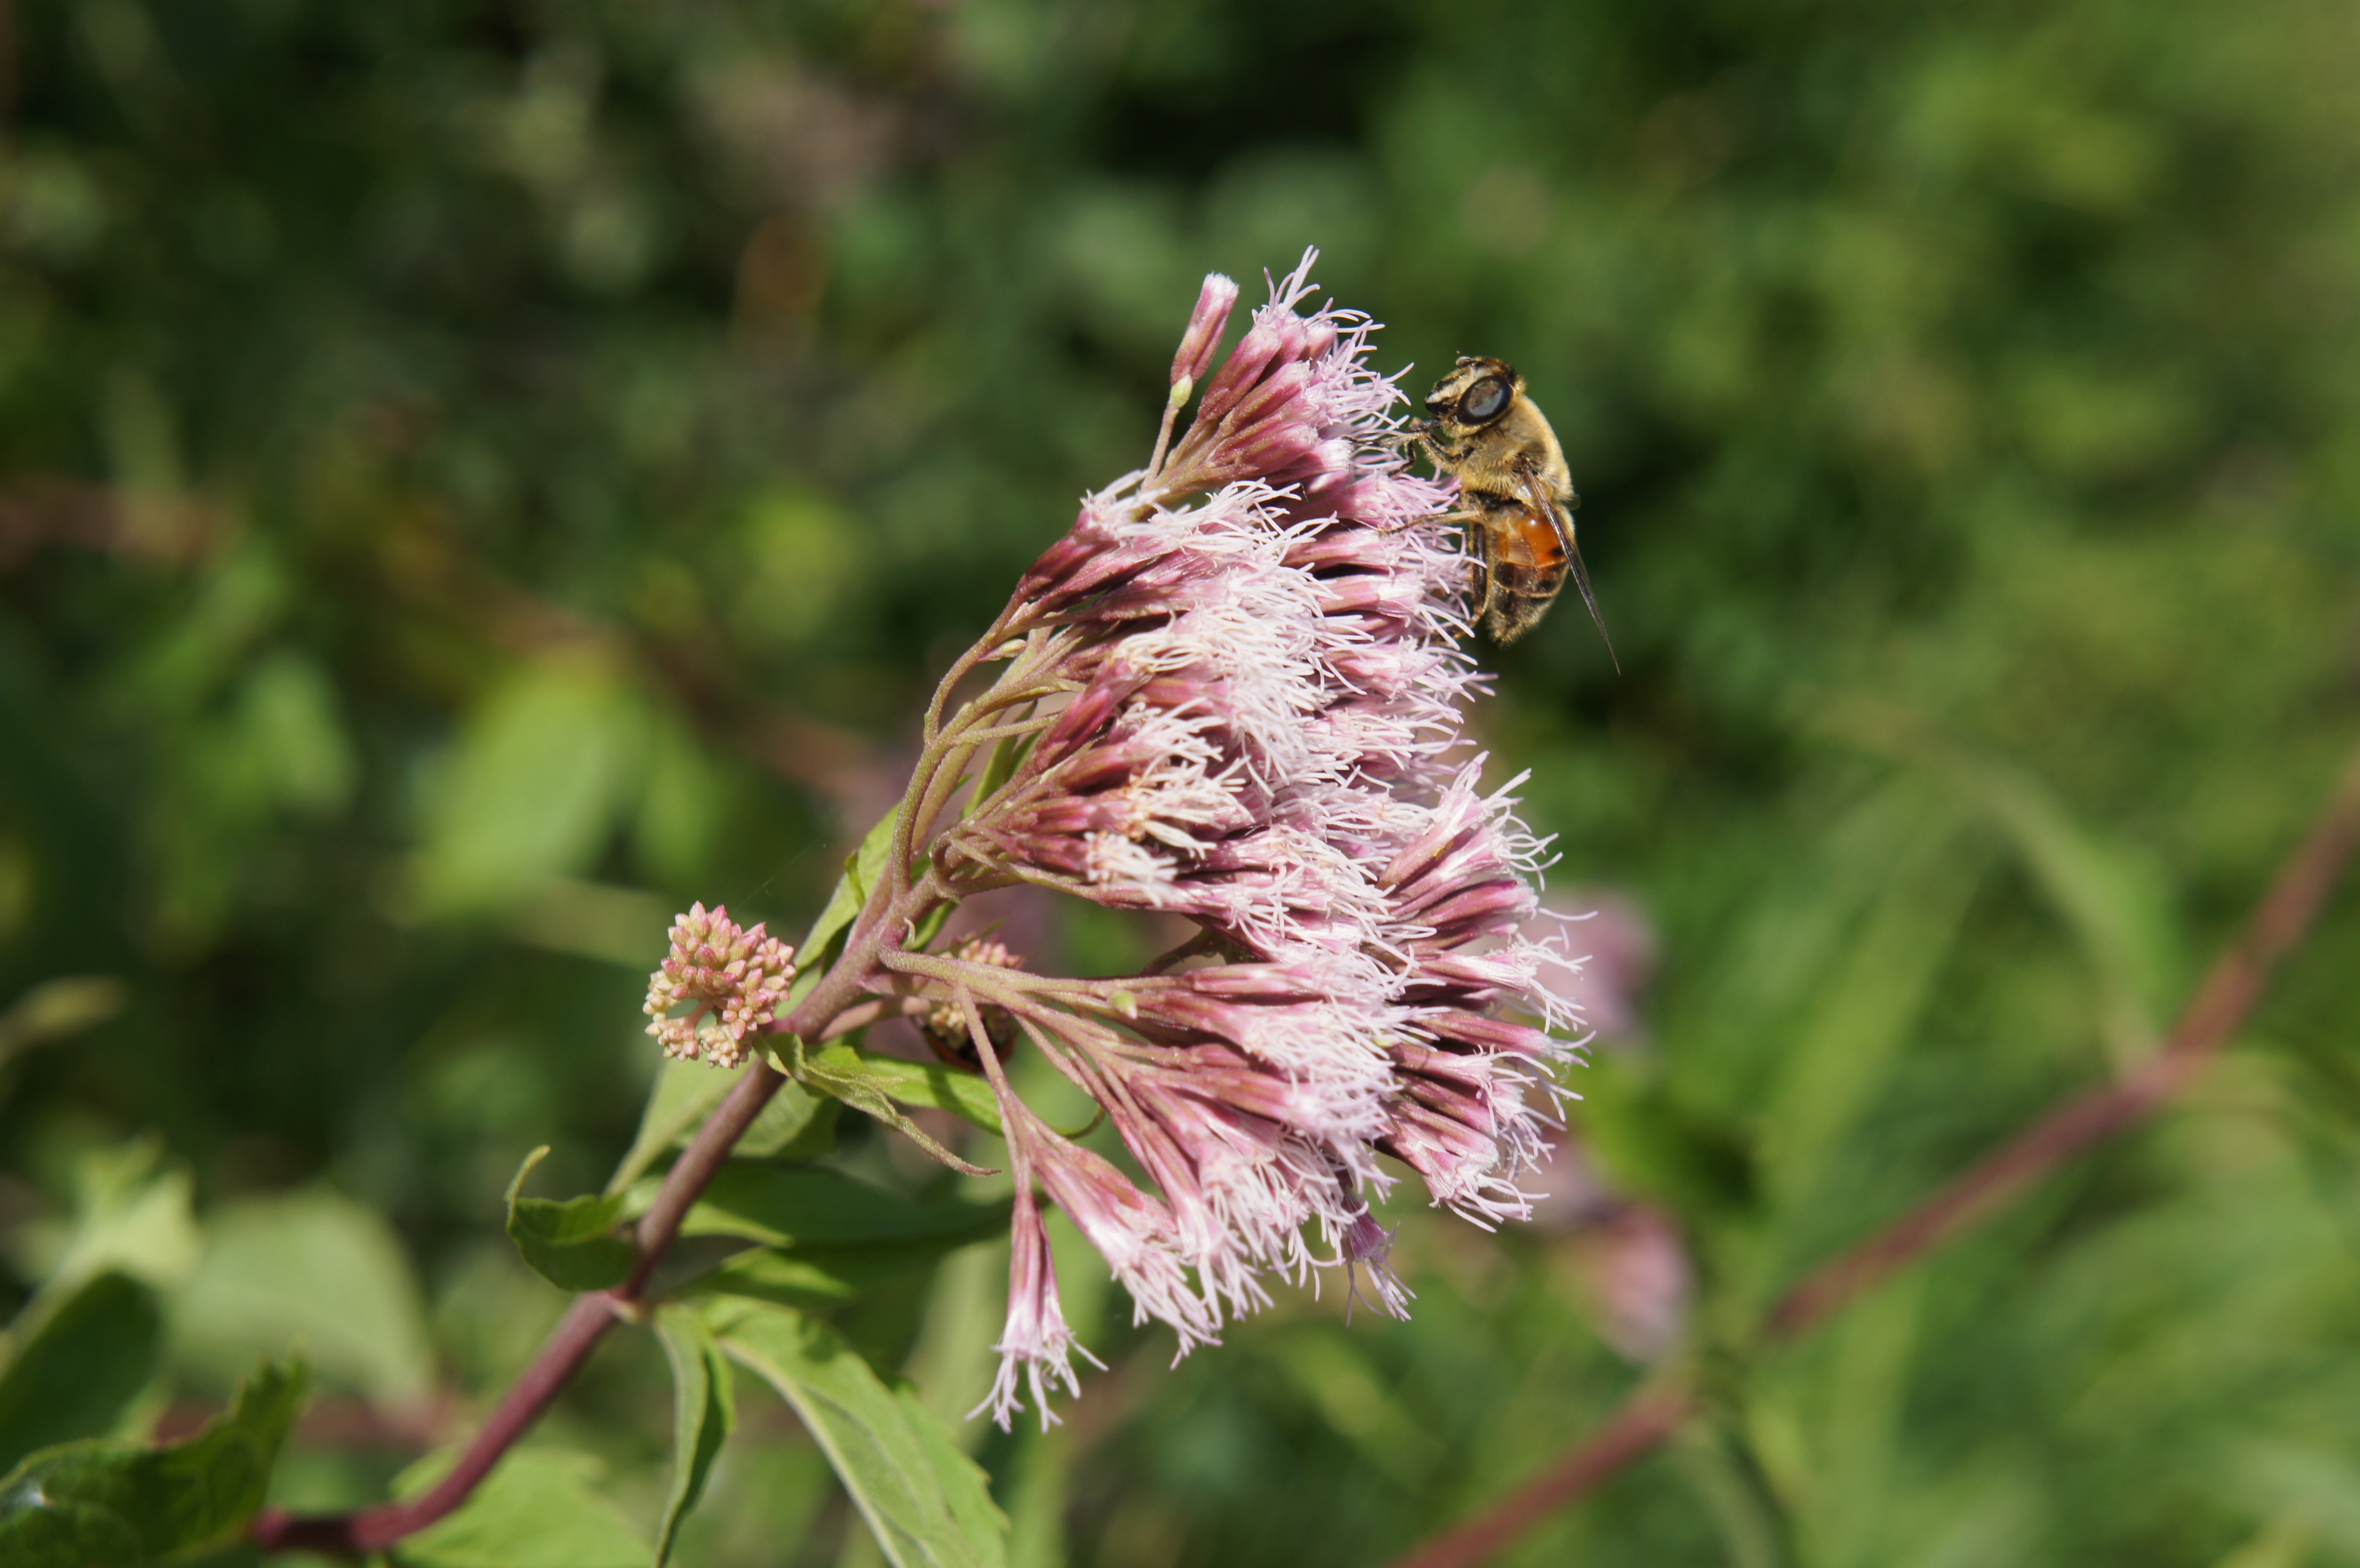
nature, grass, plant, prairie, leaf, flower, green, insect, botany, pink, flora, fauna, invertebrate, wildflower, outdoors, bee, priroda, macro photography, flowering plant, grass family, land plant, moths and butterflies